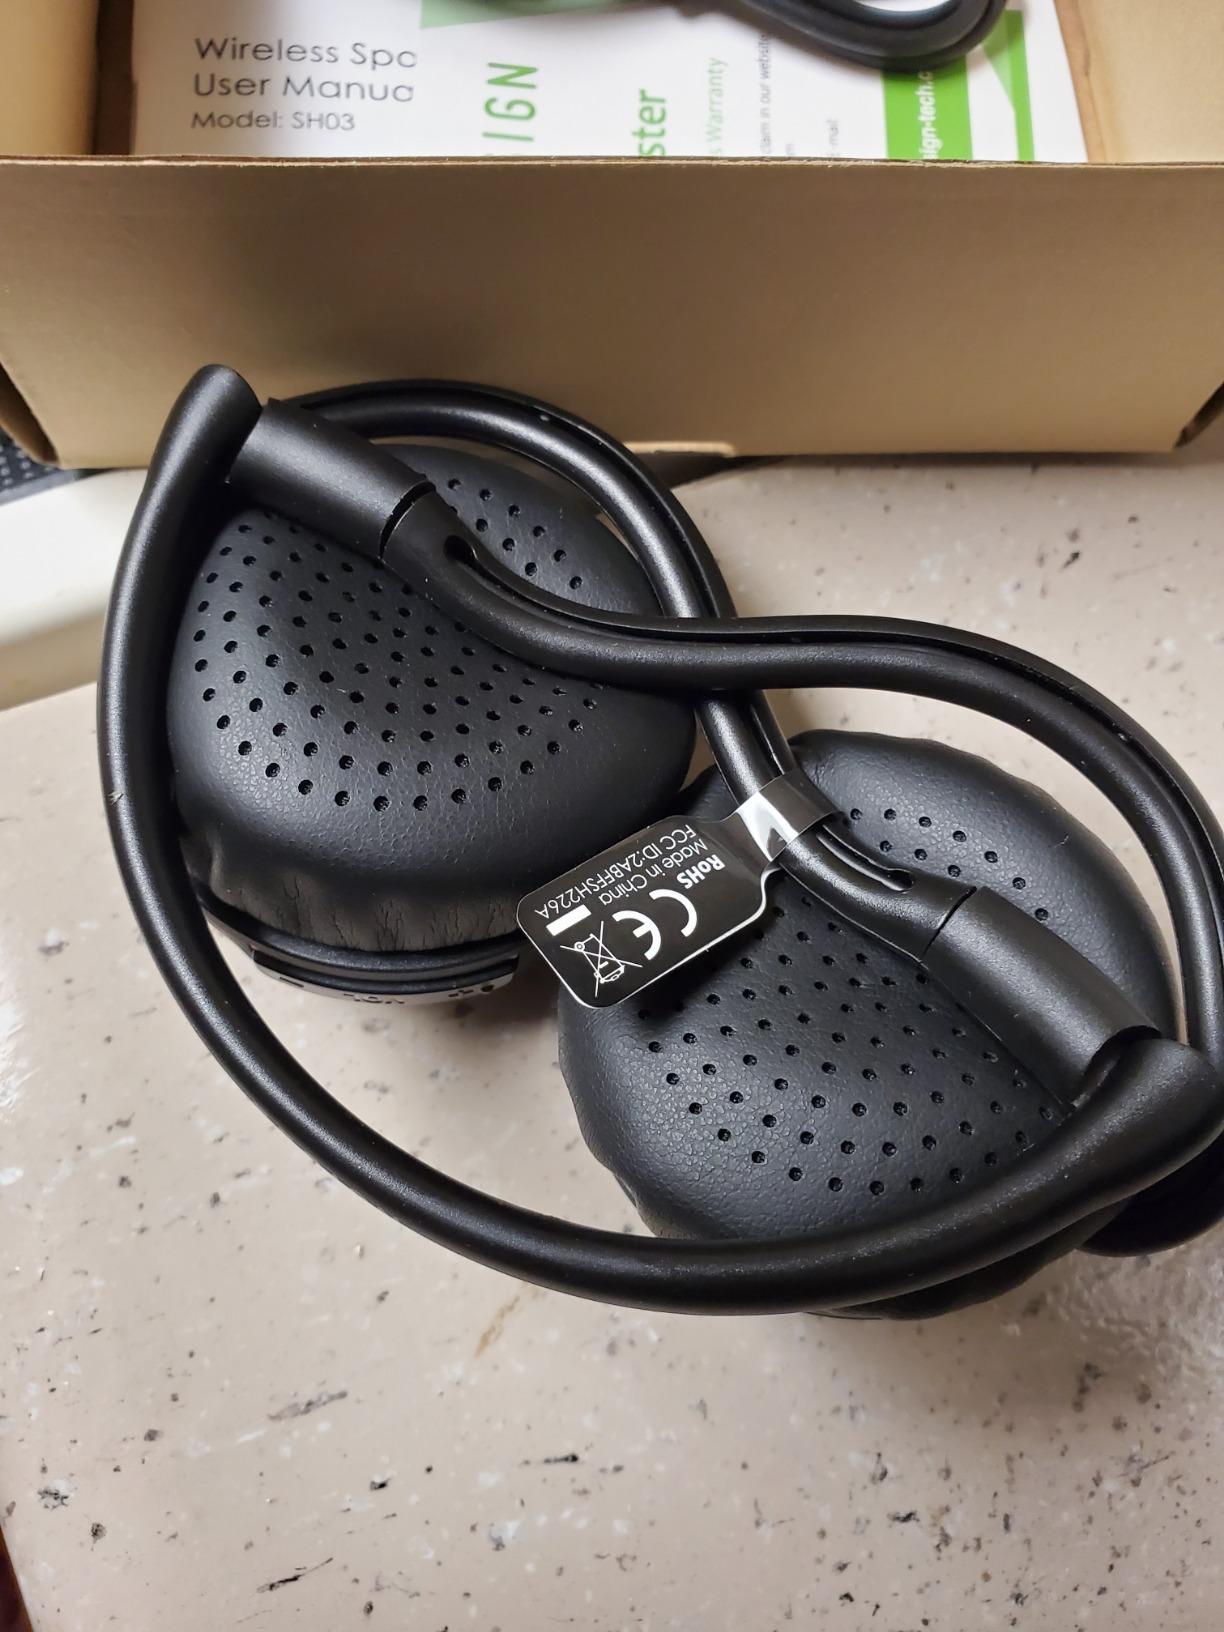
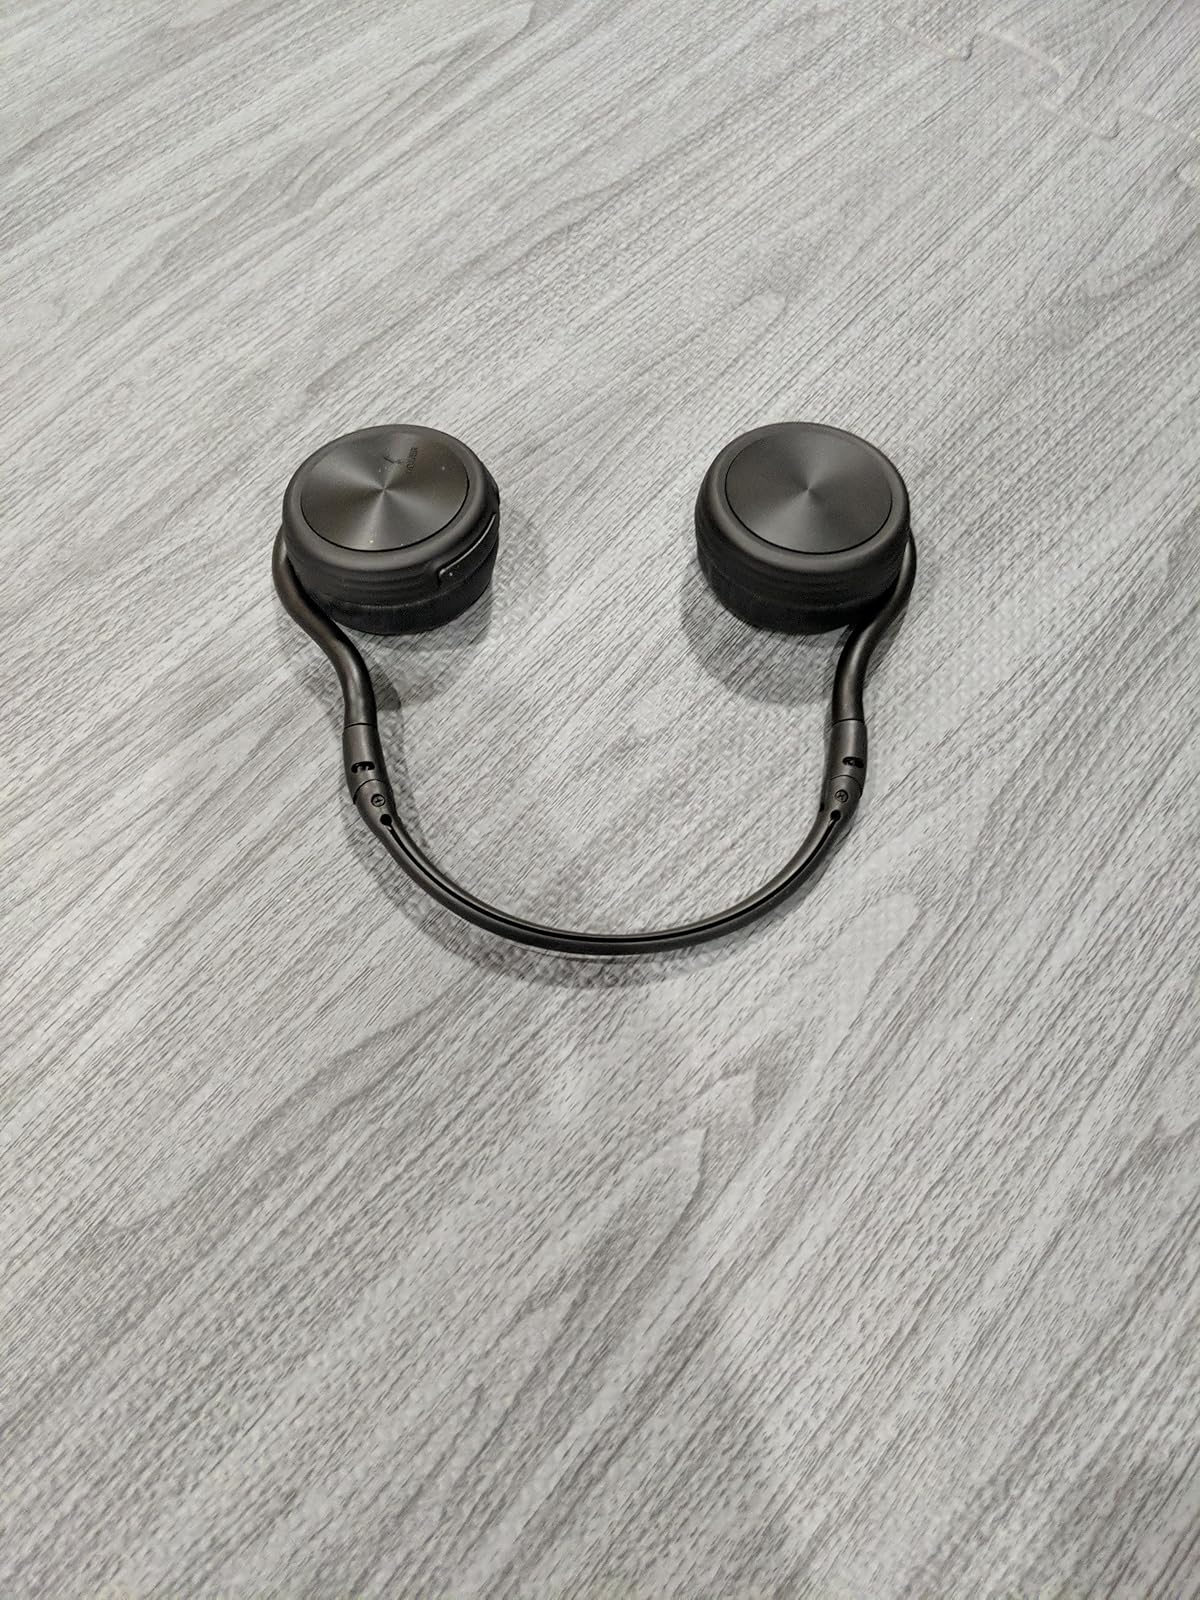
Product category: headphones
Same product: yes